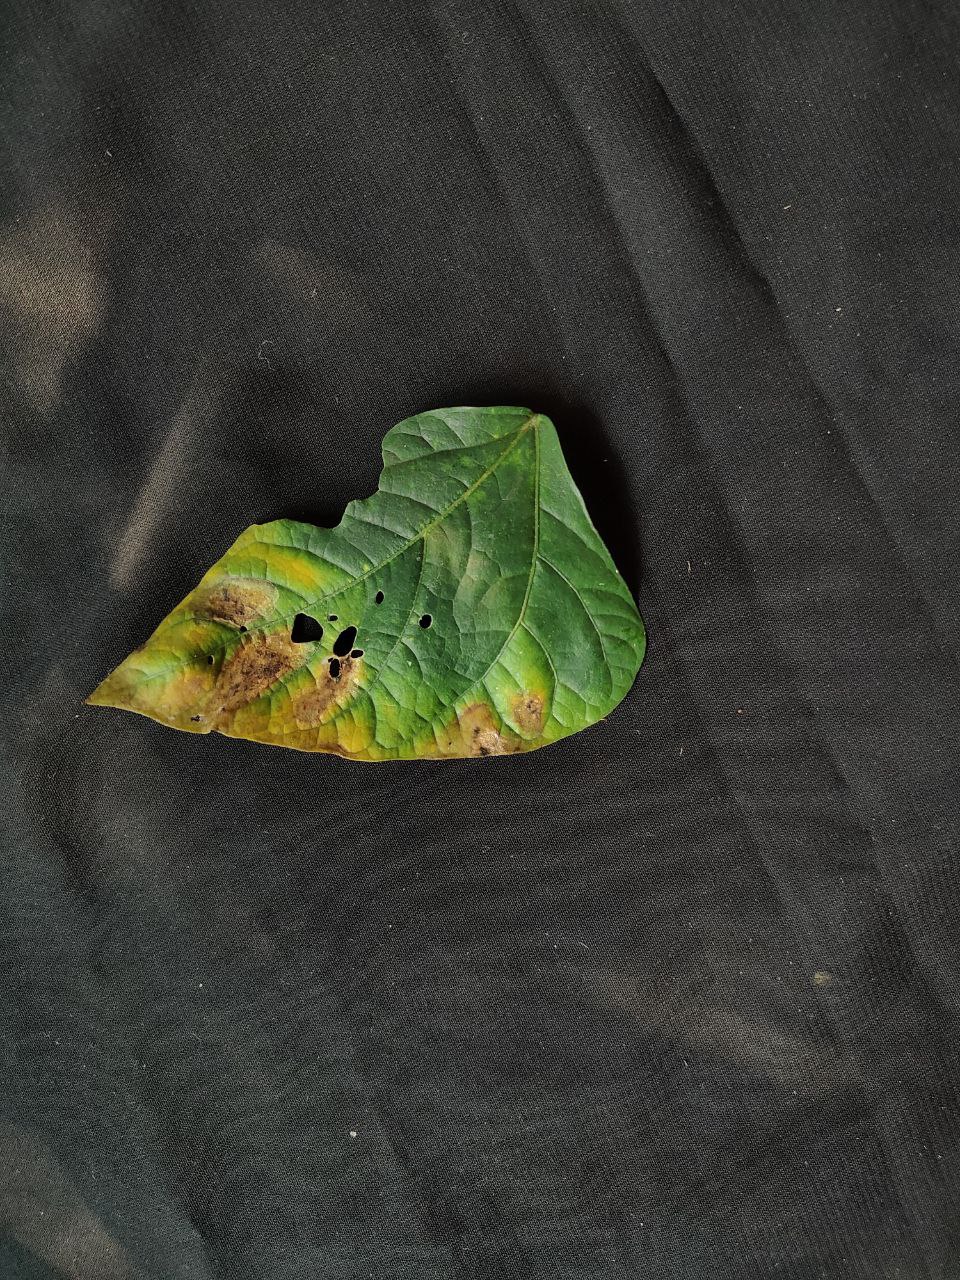
Crop: cowpea
Leaf condition: Bacterial wilt